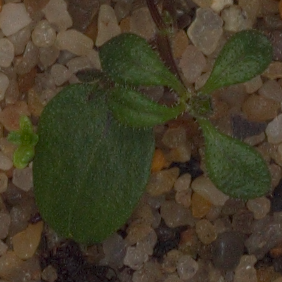
Label: cleavers